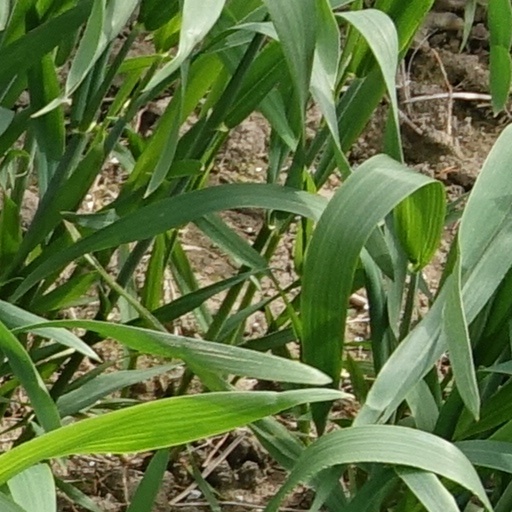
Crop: wheat